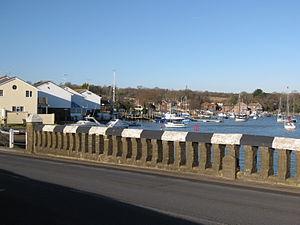
Wootton Bridge est un village et une paroisse civile de l'île de Wight, en Angleterre.